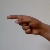
The image shows a hand gesture representing the letter 'G' in Indian Sign Language.